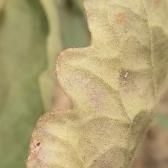
Crop: Tomato
Condition: mite-d